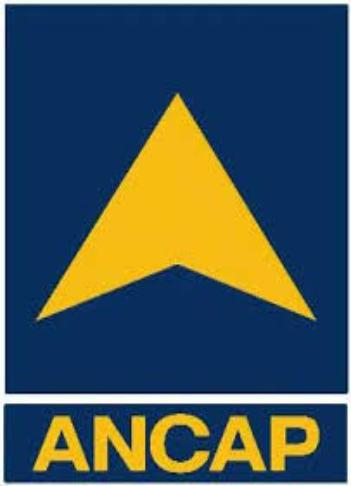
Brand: ANCAP-1
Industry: Transportation